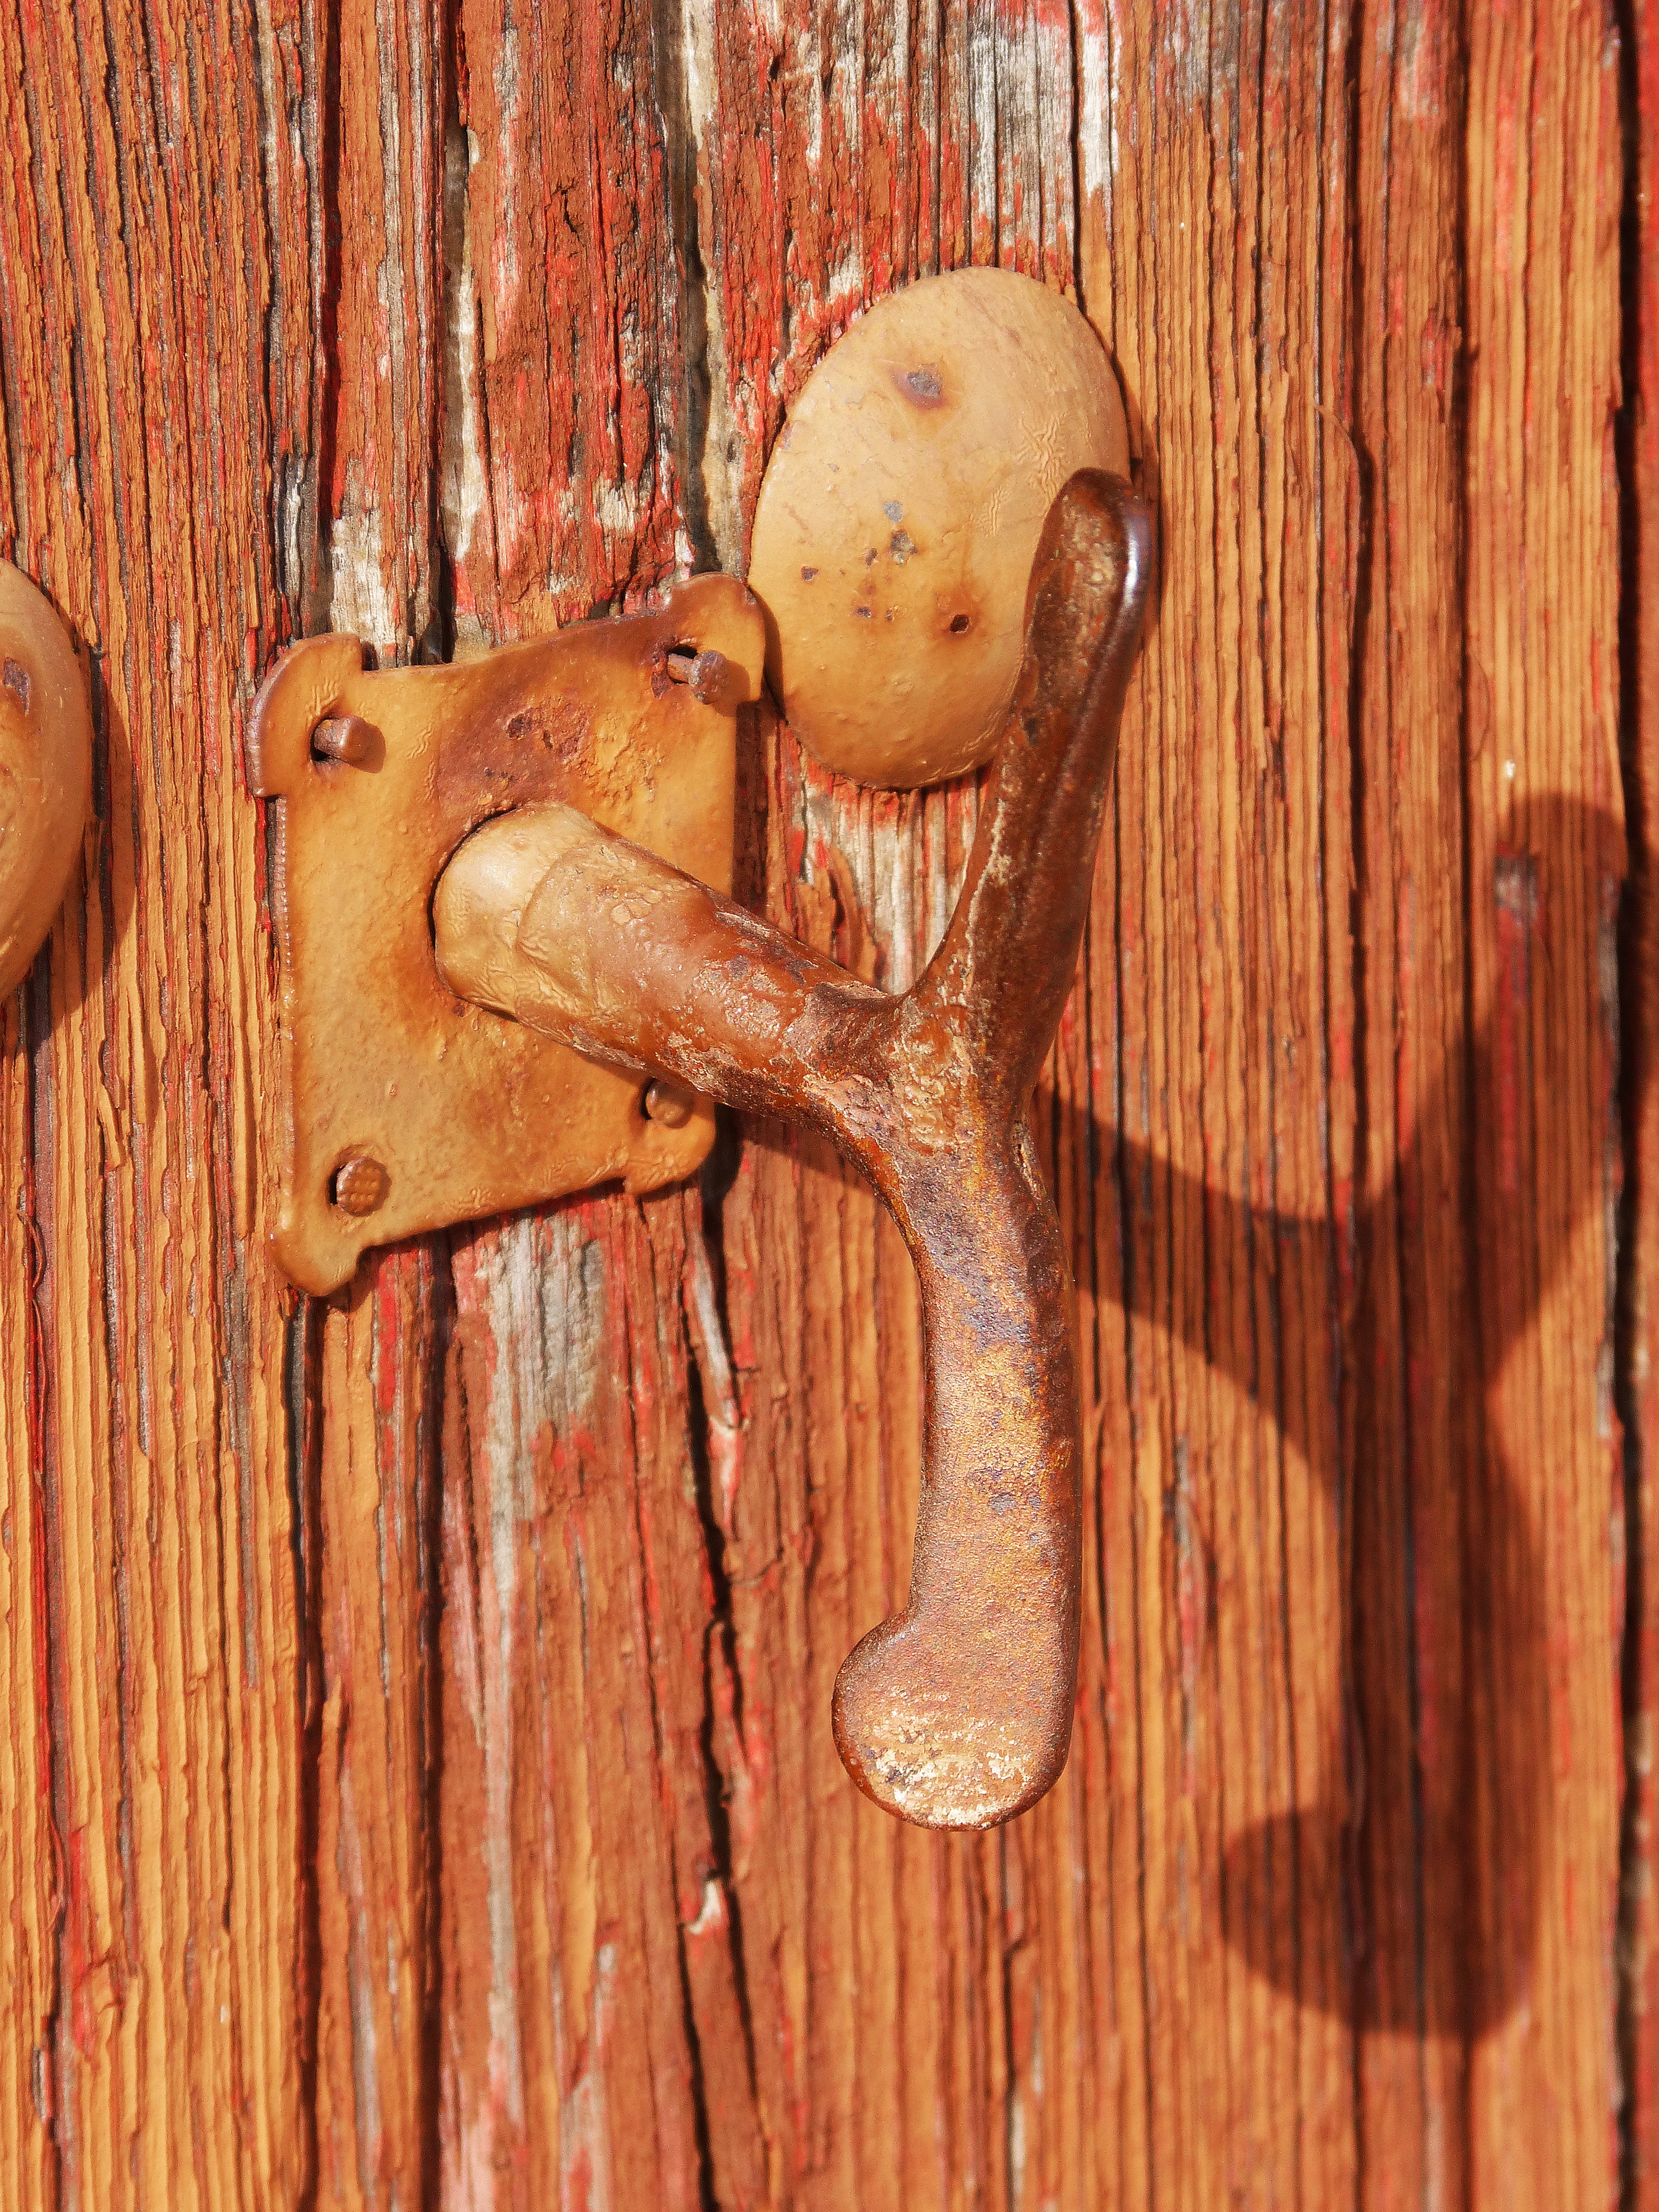
hand, wood, old, symbol, produce, door, worn, iron, carving